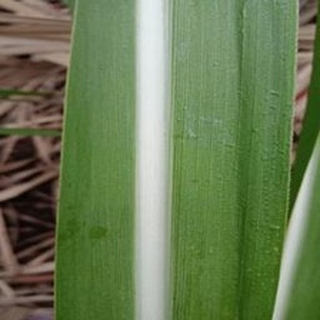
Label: healthy_sugarcane